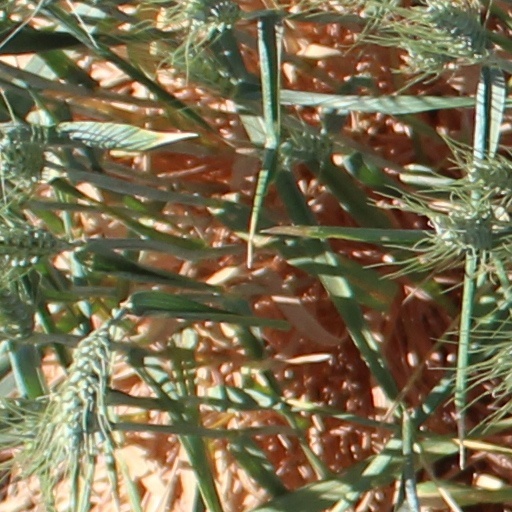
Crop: wheat